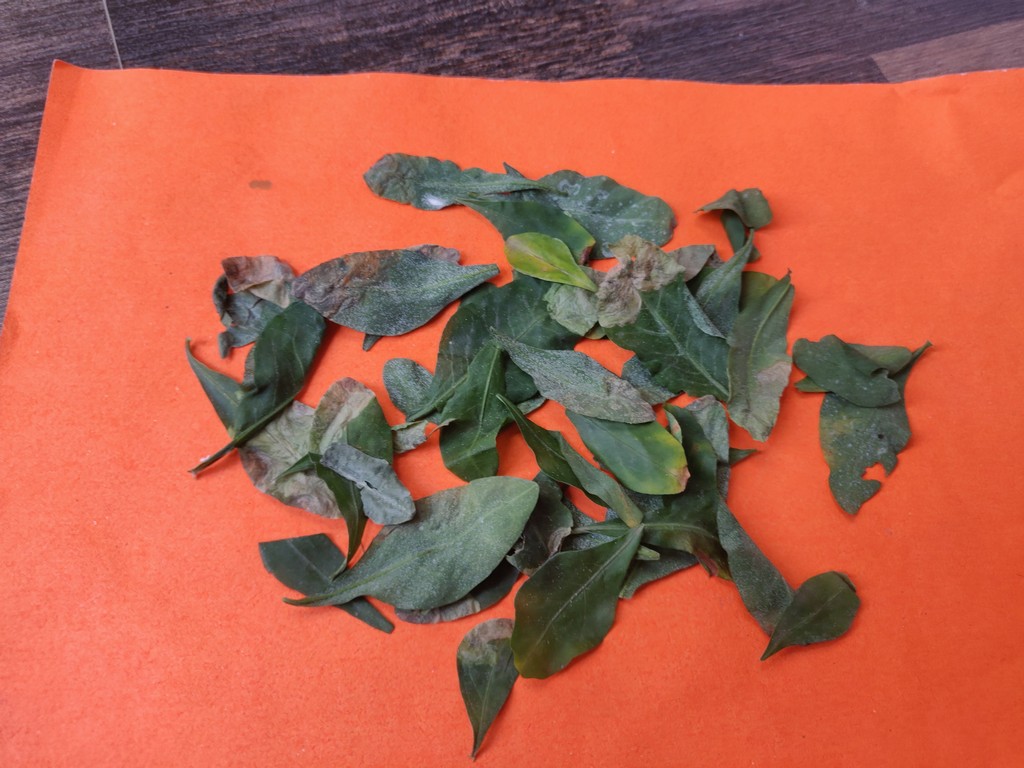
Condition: Unhealthy
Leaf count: multiple
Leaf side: unknown